Another Century's Episode: R

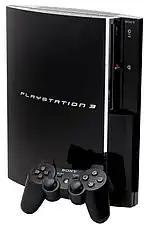
The hardware of the PlayStation 3 allowed the game to have more detailed graphics and visual effects.

"Another Century's Episode: R" was developed by FromSoftware, a company known for the "Armored Core" and "Dark Souls" franchises. FromSoftware intended for "" (2007) for the PlayStation 2 to be the last installment but was contracted to create another entry for the PlayStation 3. Banpresto, the publisher for the series up to that point, was absorbed into Namco Bandai Games in 2008 and reorganized into a manufacturer of toys and merchandiser machines. Though this second iteration of Banpresto no longer published video games, it worked alongside FromSoftware during the production of "Another Century's Episode: R". Banpresto enlisted the help of the production team behind the "Super Robot Wars" series, including producer Takenobu Terada, to assist with the project. The team made several alternations and additions to the gameplay in order to make it more in line with "Super Robot Wars", such as making it story-driven and taking place in a universe created specifically for the game. The hardware of the PlayStation 3 allowed for more detailed graphics and visual effects.